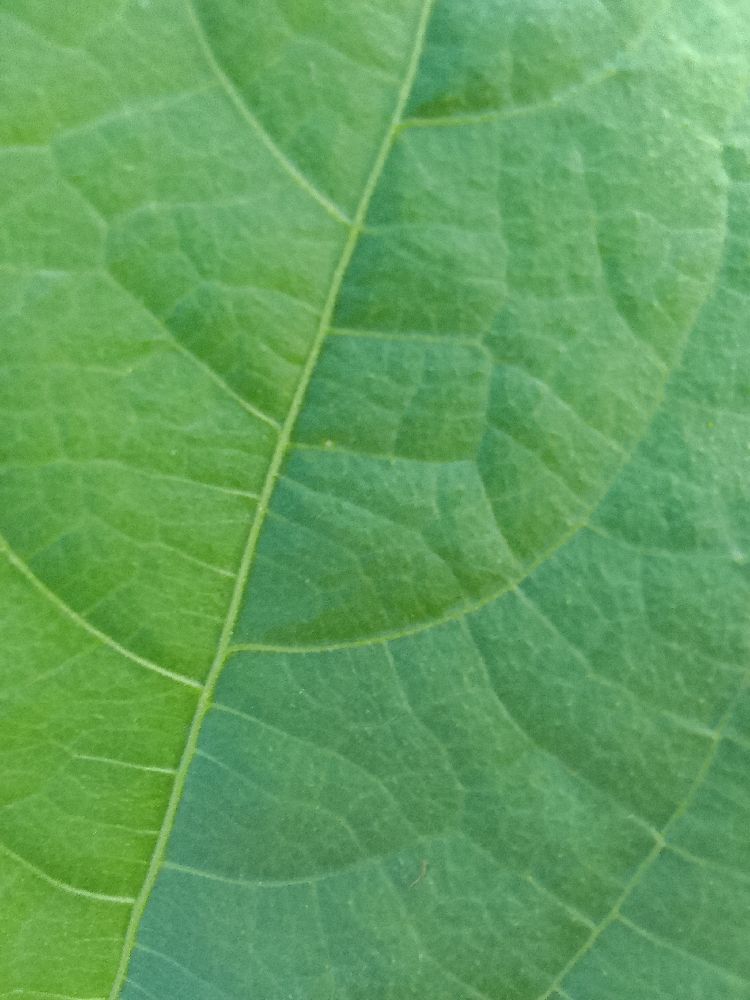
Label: healthy